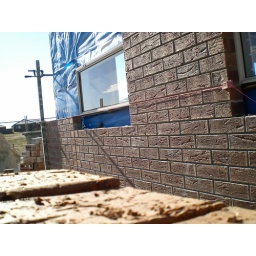
bricks around kitchen window